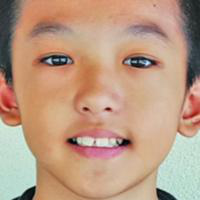
Age group: age 11-20